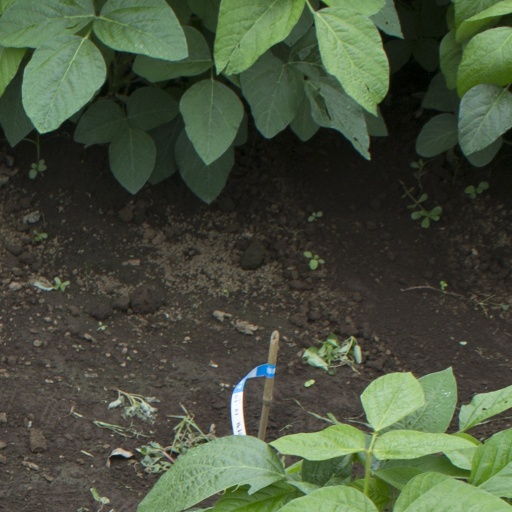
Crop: soybean